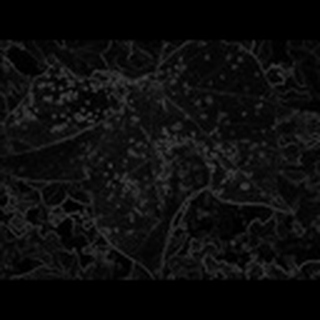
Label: cotton_target_spot